Jacob C. White Jr.

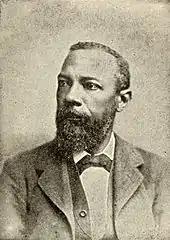
White in 1902

Jacob C. White Jr. (1837 – November 11, 1902) was an American educator, intellectual, and civil rights activist. Born to a successful and influential businessman, White received the finest education afforded to African-Americans of the time and became intertwined in the dealings of Philadelphia's most prominent black leaders. The first black man in the city to be appointed as a school principal at Roberts Vaux Consolidated School. During his tenure between 1864 and 1896, White reformed the institute and became the leading figure in the field of urban education in Philadelphia. Alongside his academic endeavors, White was significant in the sports field: he helped establish the Philadelphia Pythians, an early black baseball club. Following the shooting of his friend and fellow activist Octavius Catto in 1871, White became the top civil rights activist in the city, and remained active in the community until his death in 1902.